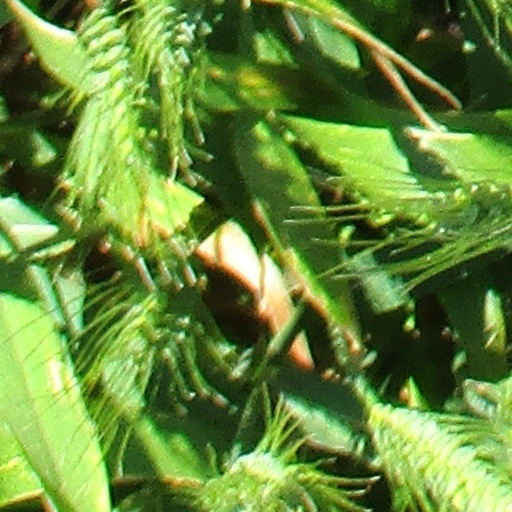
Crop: wheat